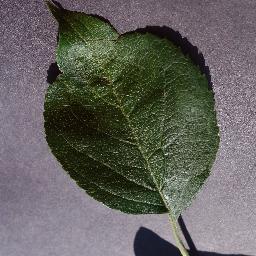
Label: Apple___healthy